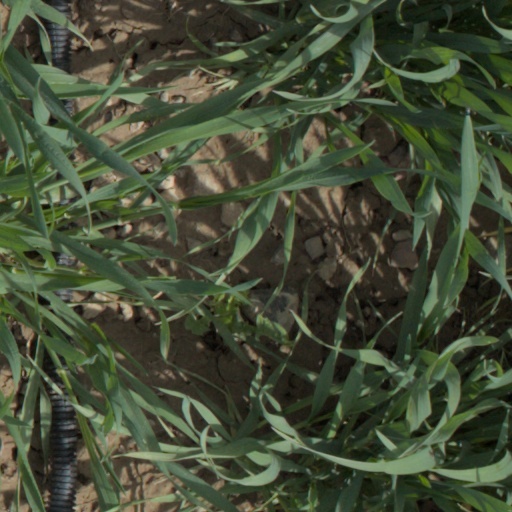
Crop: wheat